Patanga (1949 film)

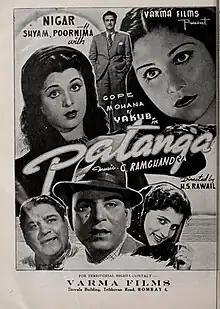

Patanga is a 1949 Indian Hindi-language romantic comedy film. It was the first film produced "and" distributed by Varma Films; and it was the seventh highest grossing Indian film of 1949. The film was directed by H. S. Rawail based on a story written by his wife Anjana Rawail. Rajendra Kumar, who would become one of the leading actors in Indian cinema, worked in "Patanga" as an assistant to director H.S. Rawail and also had a cameo in the film.